Røssvoll Church

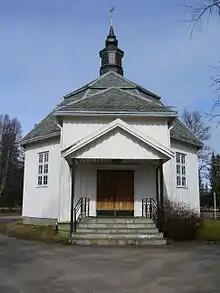
View of the church

Røssvoll Church is a parish church of the Church of Norway in Rana Municipality in Nordland county, Norway. It is located in the village of Røssvoll. It is the church for the Røssvoll parish which is part of the Indre Helgeland prosti (deanery) in the Diocese of Sør-Hålogaland. The white, wooden church was built in an octagonal style in 1952 using plans drawn up by the architects A. Nygård and Skyberg. The church seats about 250 people. The church was built with a donation from Anne Marie Bosse, which is why it is sometimes referred to as the "Anne Marie Church".